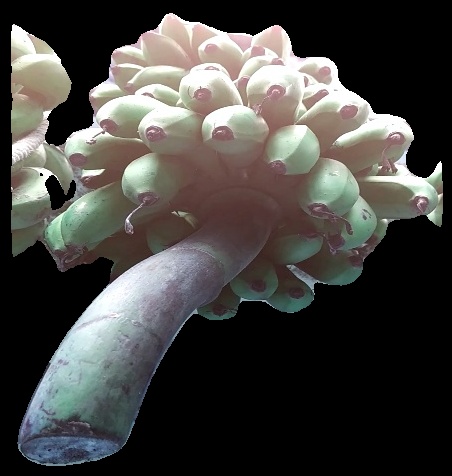
Variety: rasbale
Grade: grade2